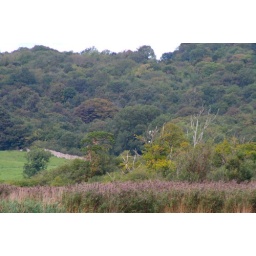
View from the Public Hide, Leighton Moss. The white blobs in the dead tree are Little Egrets.